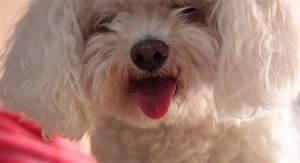
dog